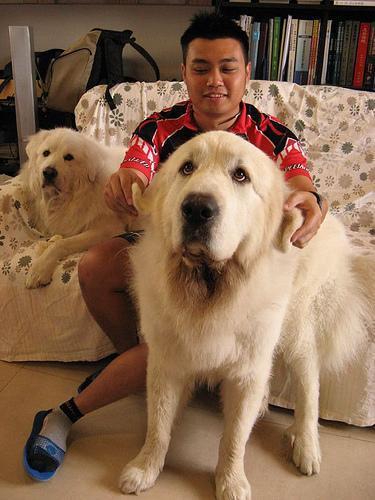
Great_Pyrenees